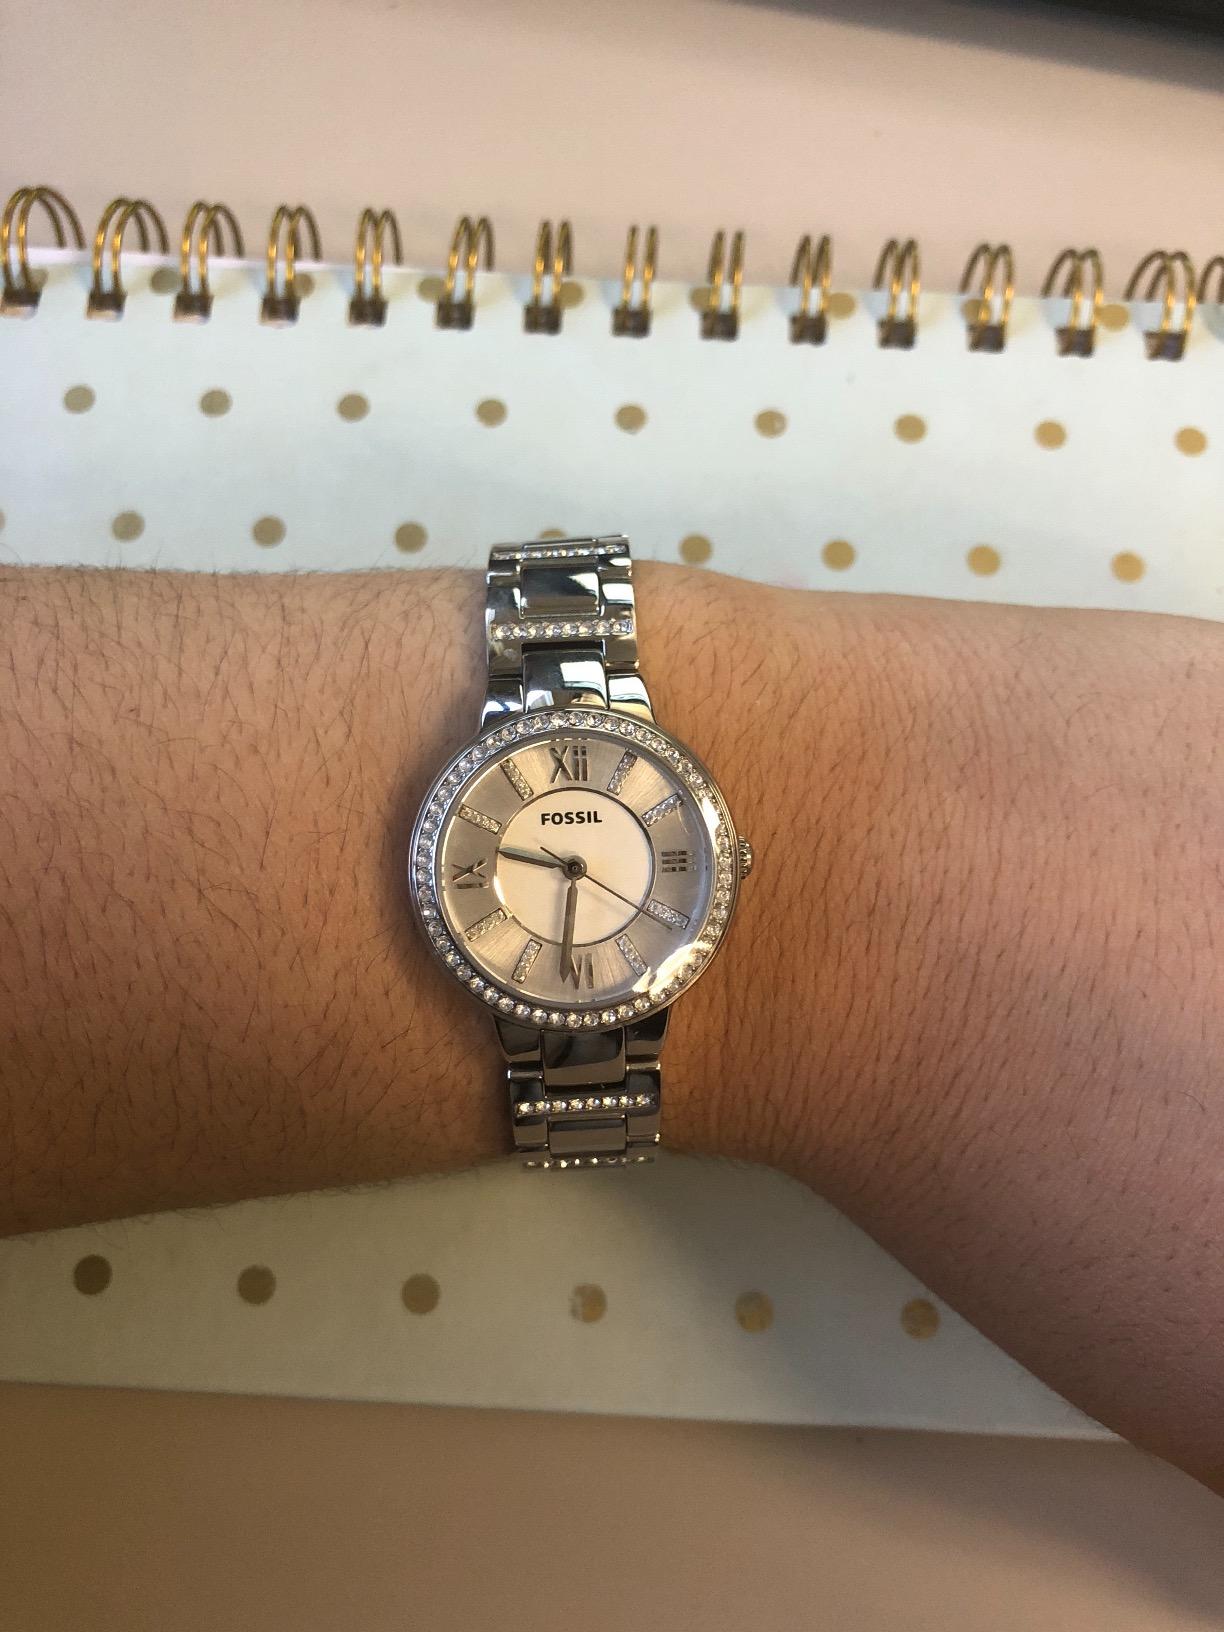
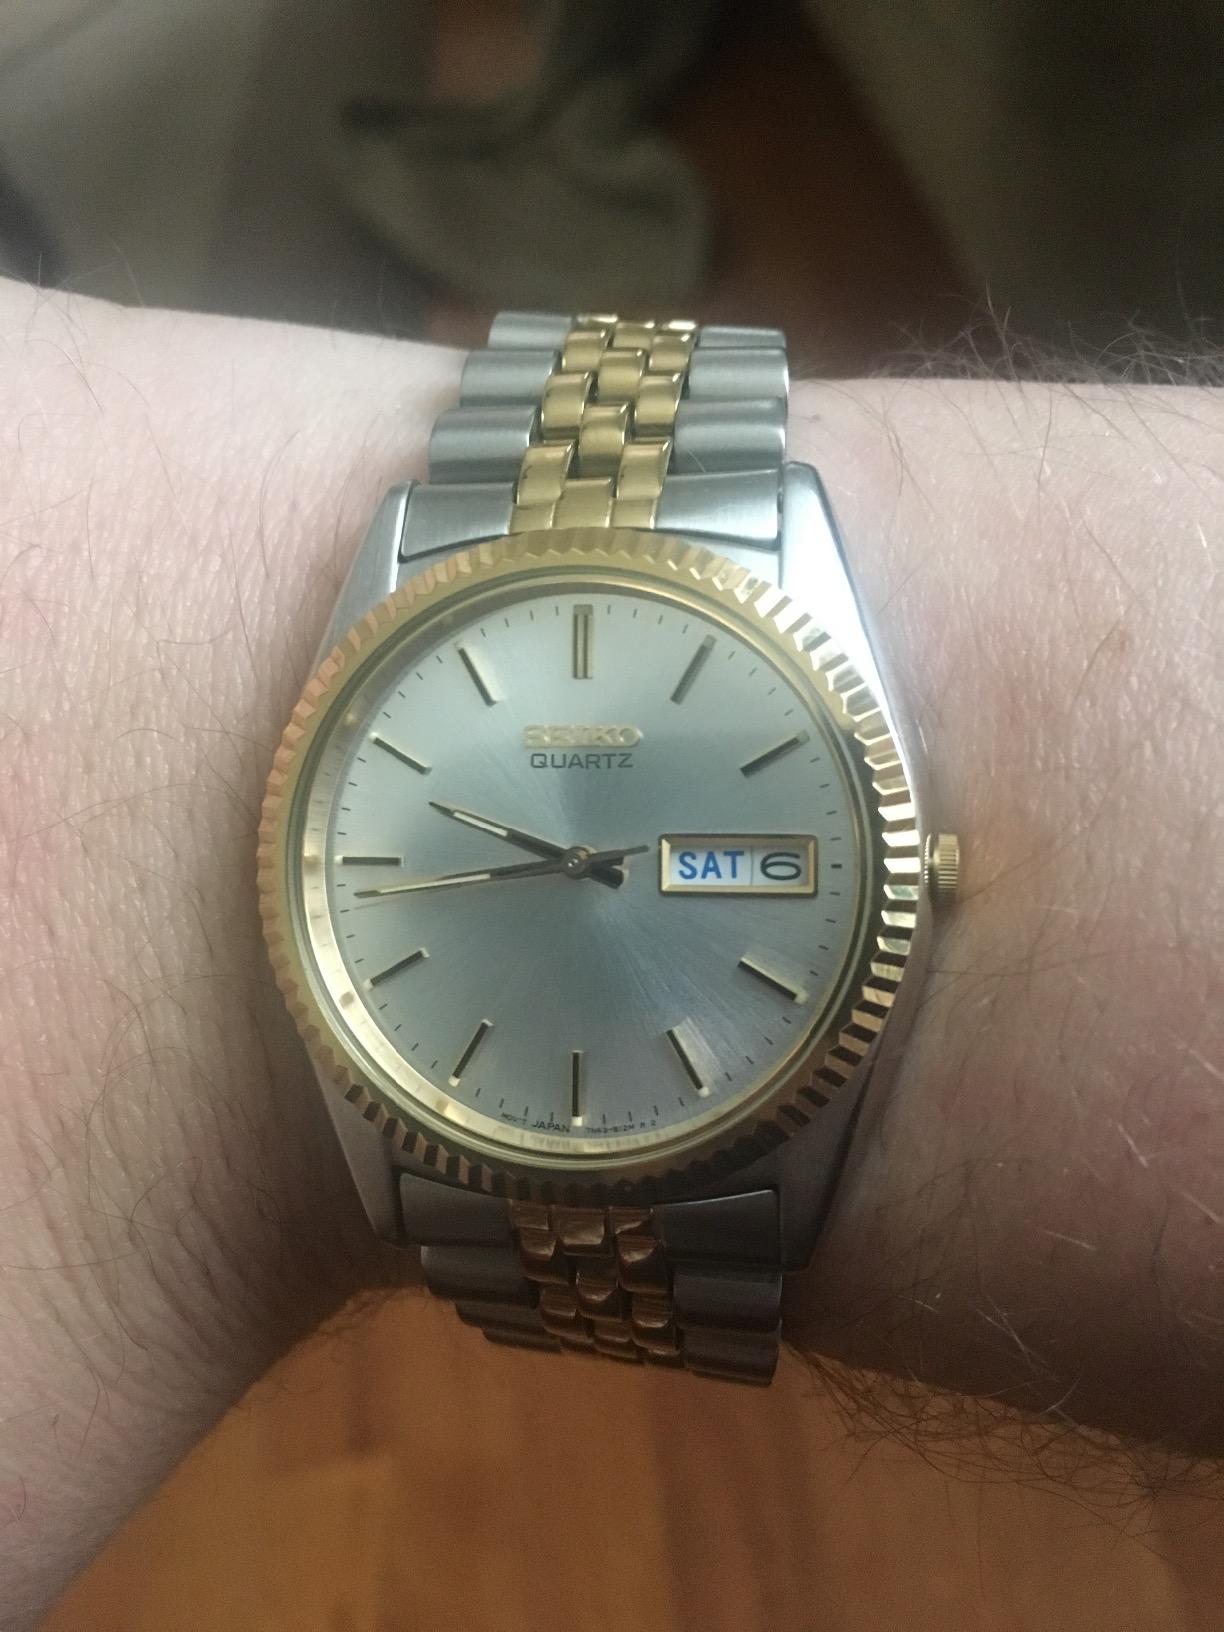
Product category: accessories_watch
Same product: no